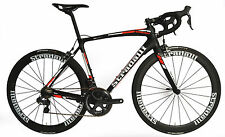
Vehicle type: Bikes